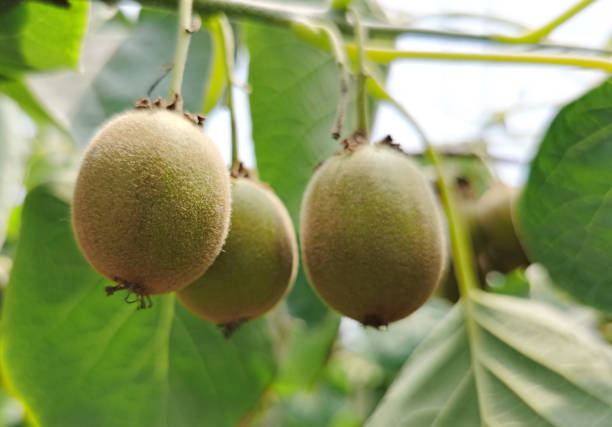
Label: Kiwi